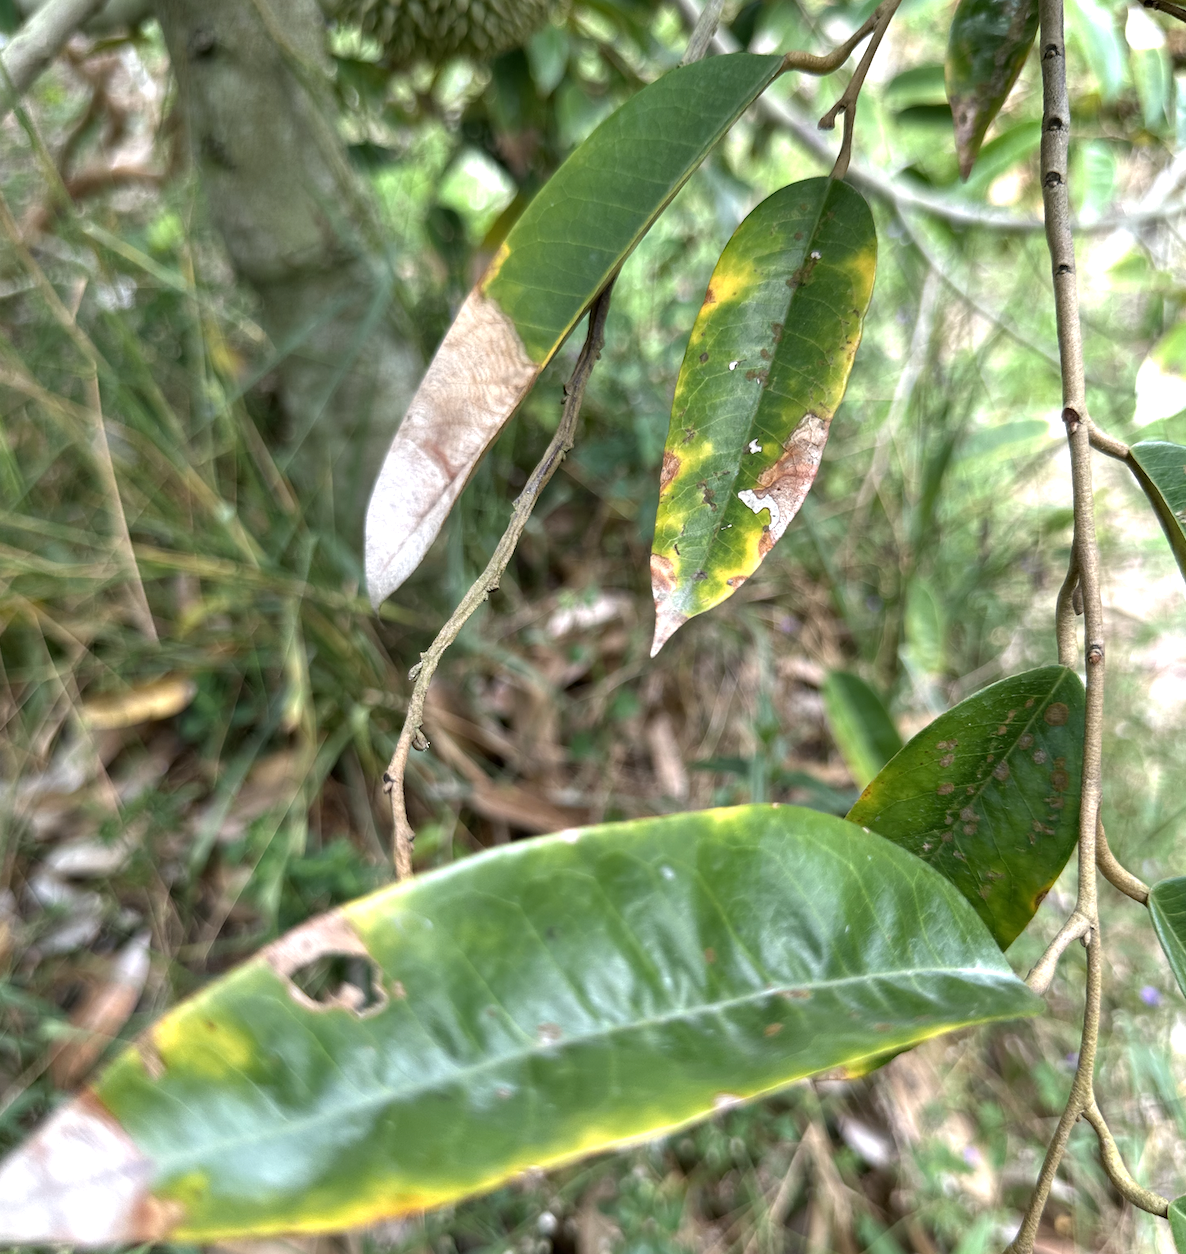
Label: anthracnose_disease